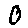
Label: 0